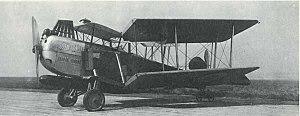
Premier appareil livré à la marine française.
Le Levasseur PL 2 était un bombardier-torpilleur embarqué français construit par Pierre Levasseur pour la marine française.